Culture of Bengaluru

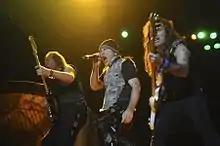
Heavy metal group Iron Maiden performing live in Bangalore

The recent past has also seen a significant growth in the number of music institutes providing training for vocal and various instruments including guitar, piano, keyboard, veena, sitar, tabla, sitar, organ etc. in Carnatic, Hindustani classical, Popular music and Western music, especially in Bangalore city. PRISM Foundation, in Rajajinagar, The Bangalore School of Music in RT Nagar, Eastern Fare Music Foundation in Koramangala, Sumadhura Education and Cultural Trust in Vijaynagara, Shreepada Sangeeta Kala Kendra in Bannerghatta Road and World Music Centre in Malleswaram are some of the institutes who have successfully endorsed Music as a serious business or career option as opposed to its familiar perception as a pastime or hobby. Apart from the formal training, these institutes offer courses that enable learners to appear for many recognized certificate and diploma examinations.